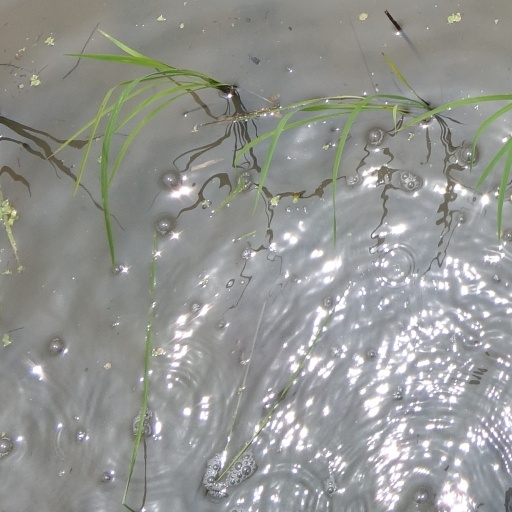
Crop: rice